Nursing assessment

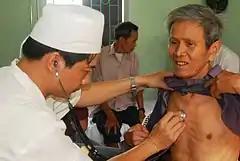
Auscultation assessing lung sounds

A range of instruments and tools have been developed to assist nurses in their assessment role. These include: the index of independence in activities of daily living, the Barthel index, the Crighton Royal behaviour rating scale, the Clifton assessment procedures for the elderly, the general health questionnaire, and the geriatric mental health state schedule.